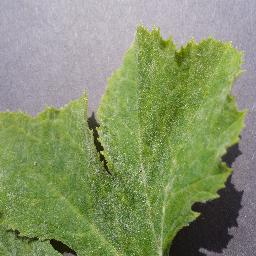
Label: Squash___Powdery_mildew